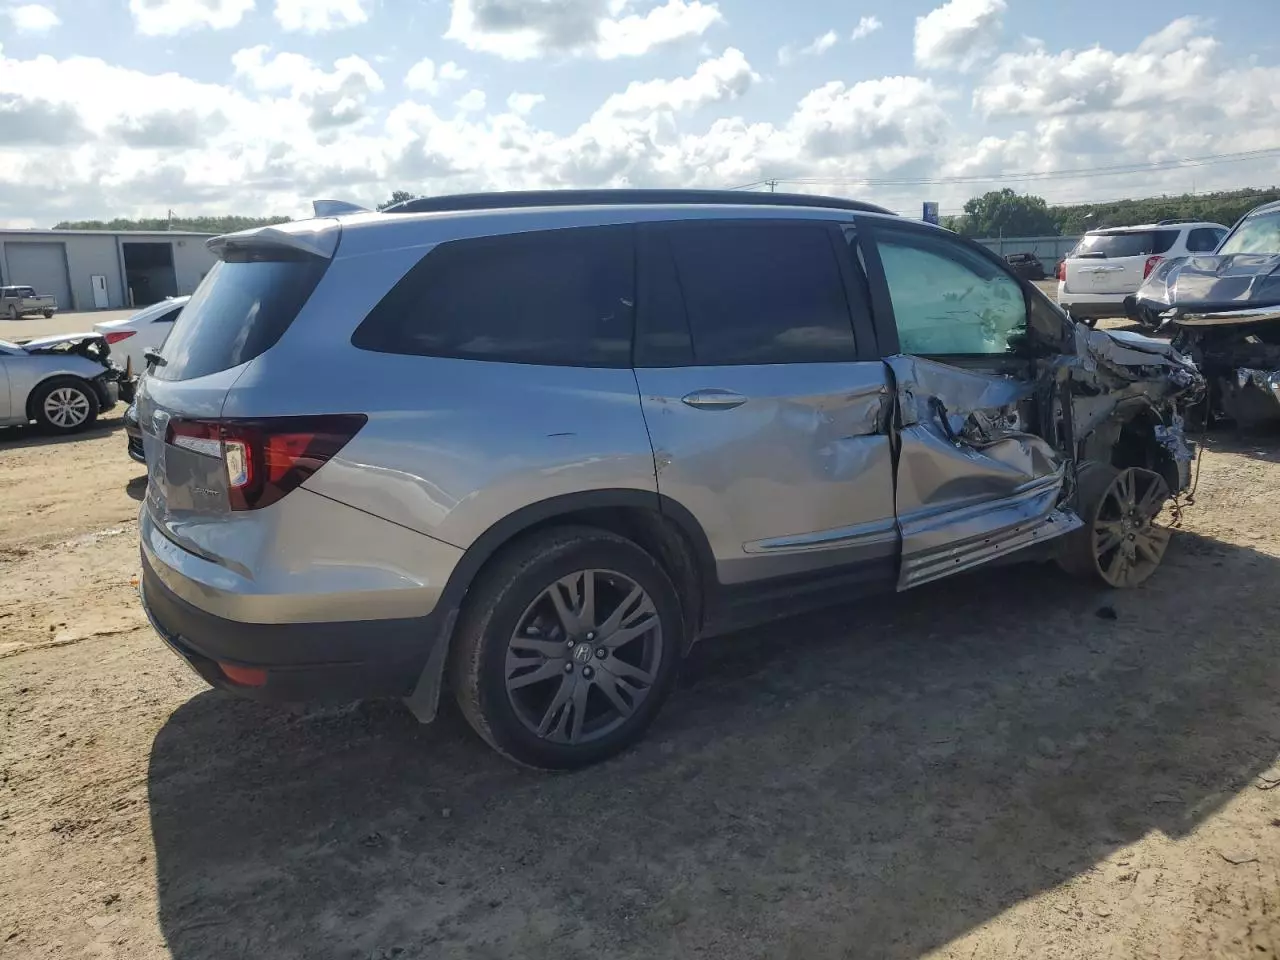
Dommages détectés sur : aile avant droite, porte avant droite, porte arrière droite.
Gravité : majeur